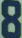
Number: 8